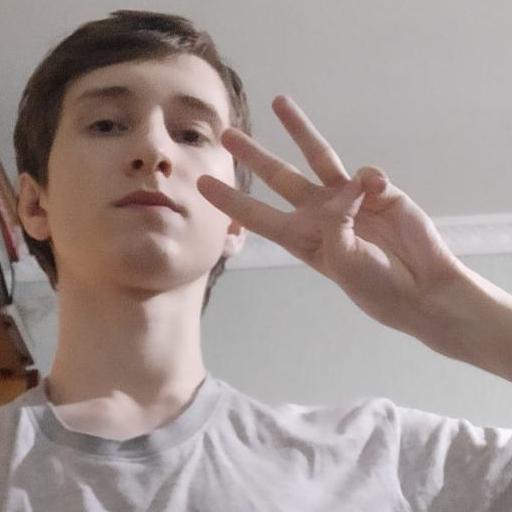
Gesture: three